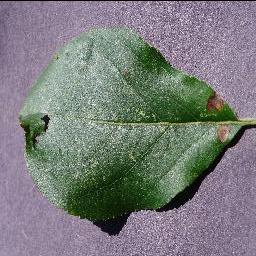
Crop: apple
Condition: black_rot